Great cormorant

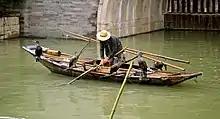
Cormorant fishing in Wuzhen Xizha, Zhejiang, China

The great cormorant (Phalacrocorax carbo), also known as just cormorant in Britain, as black shag or kawau in New Zealand, formerly also known as the great black cormorant across the Northern Hemisphere, the black cormorant in Australia, and the large cormorant in India, is a widespread member of the cormorant family of seabirds. It breeds in much of the Old World, Australasia, and the Atlantic coast of North America.